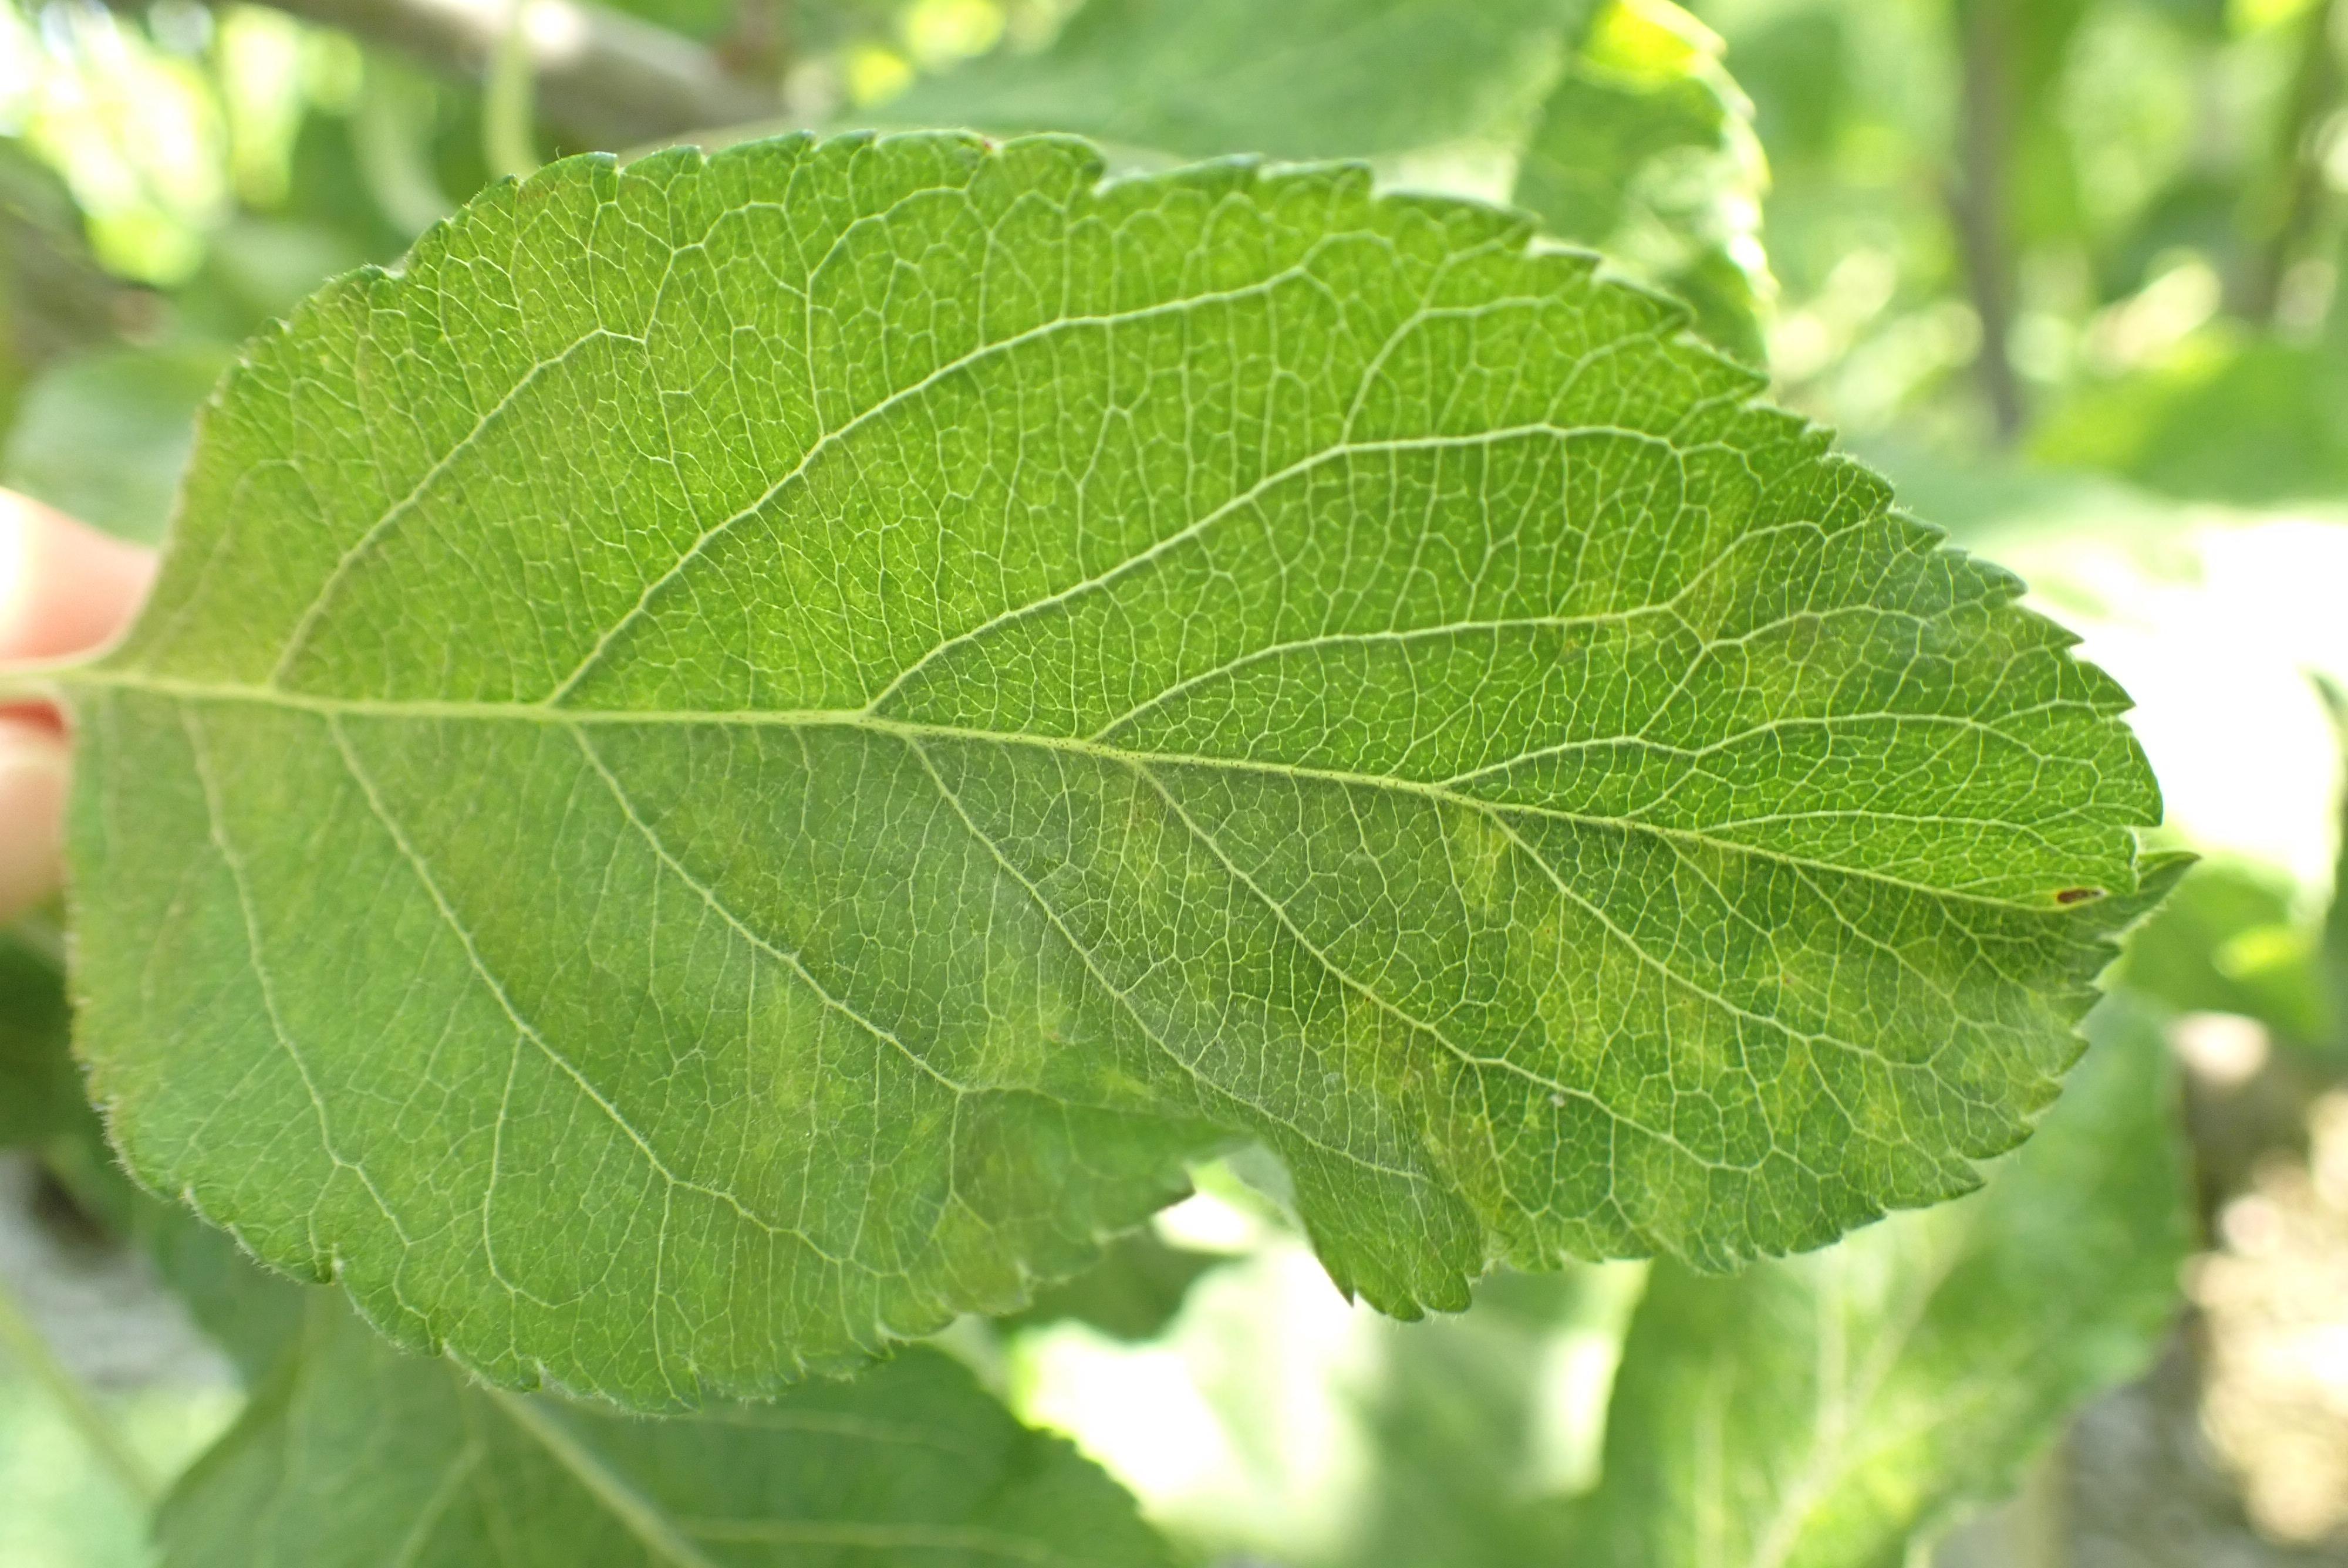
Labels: scab